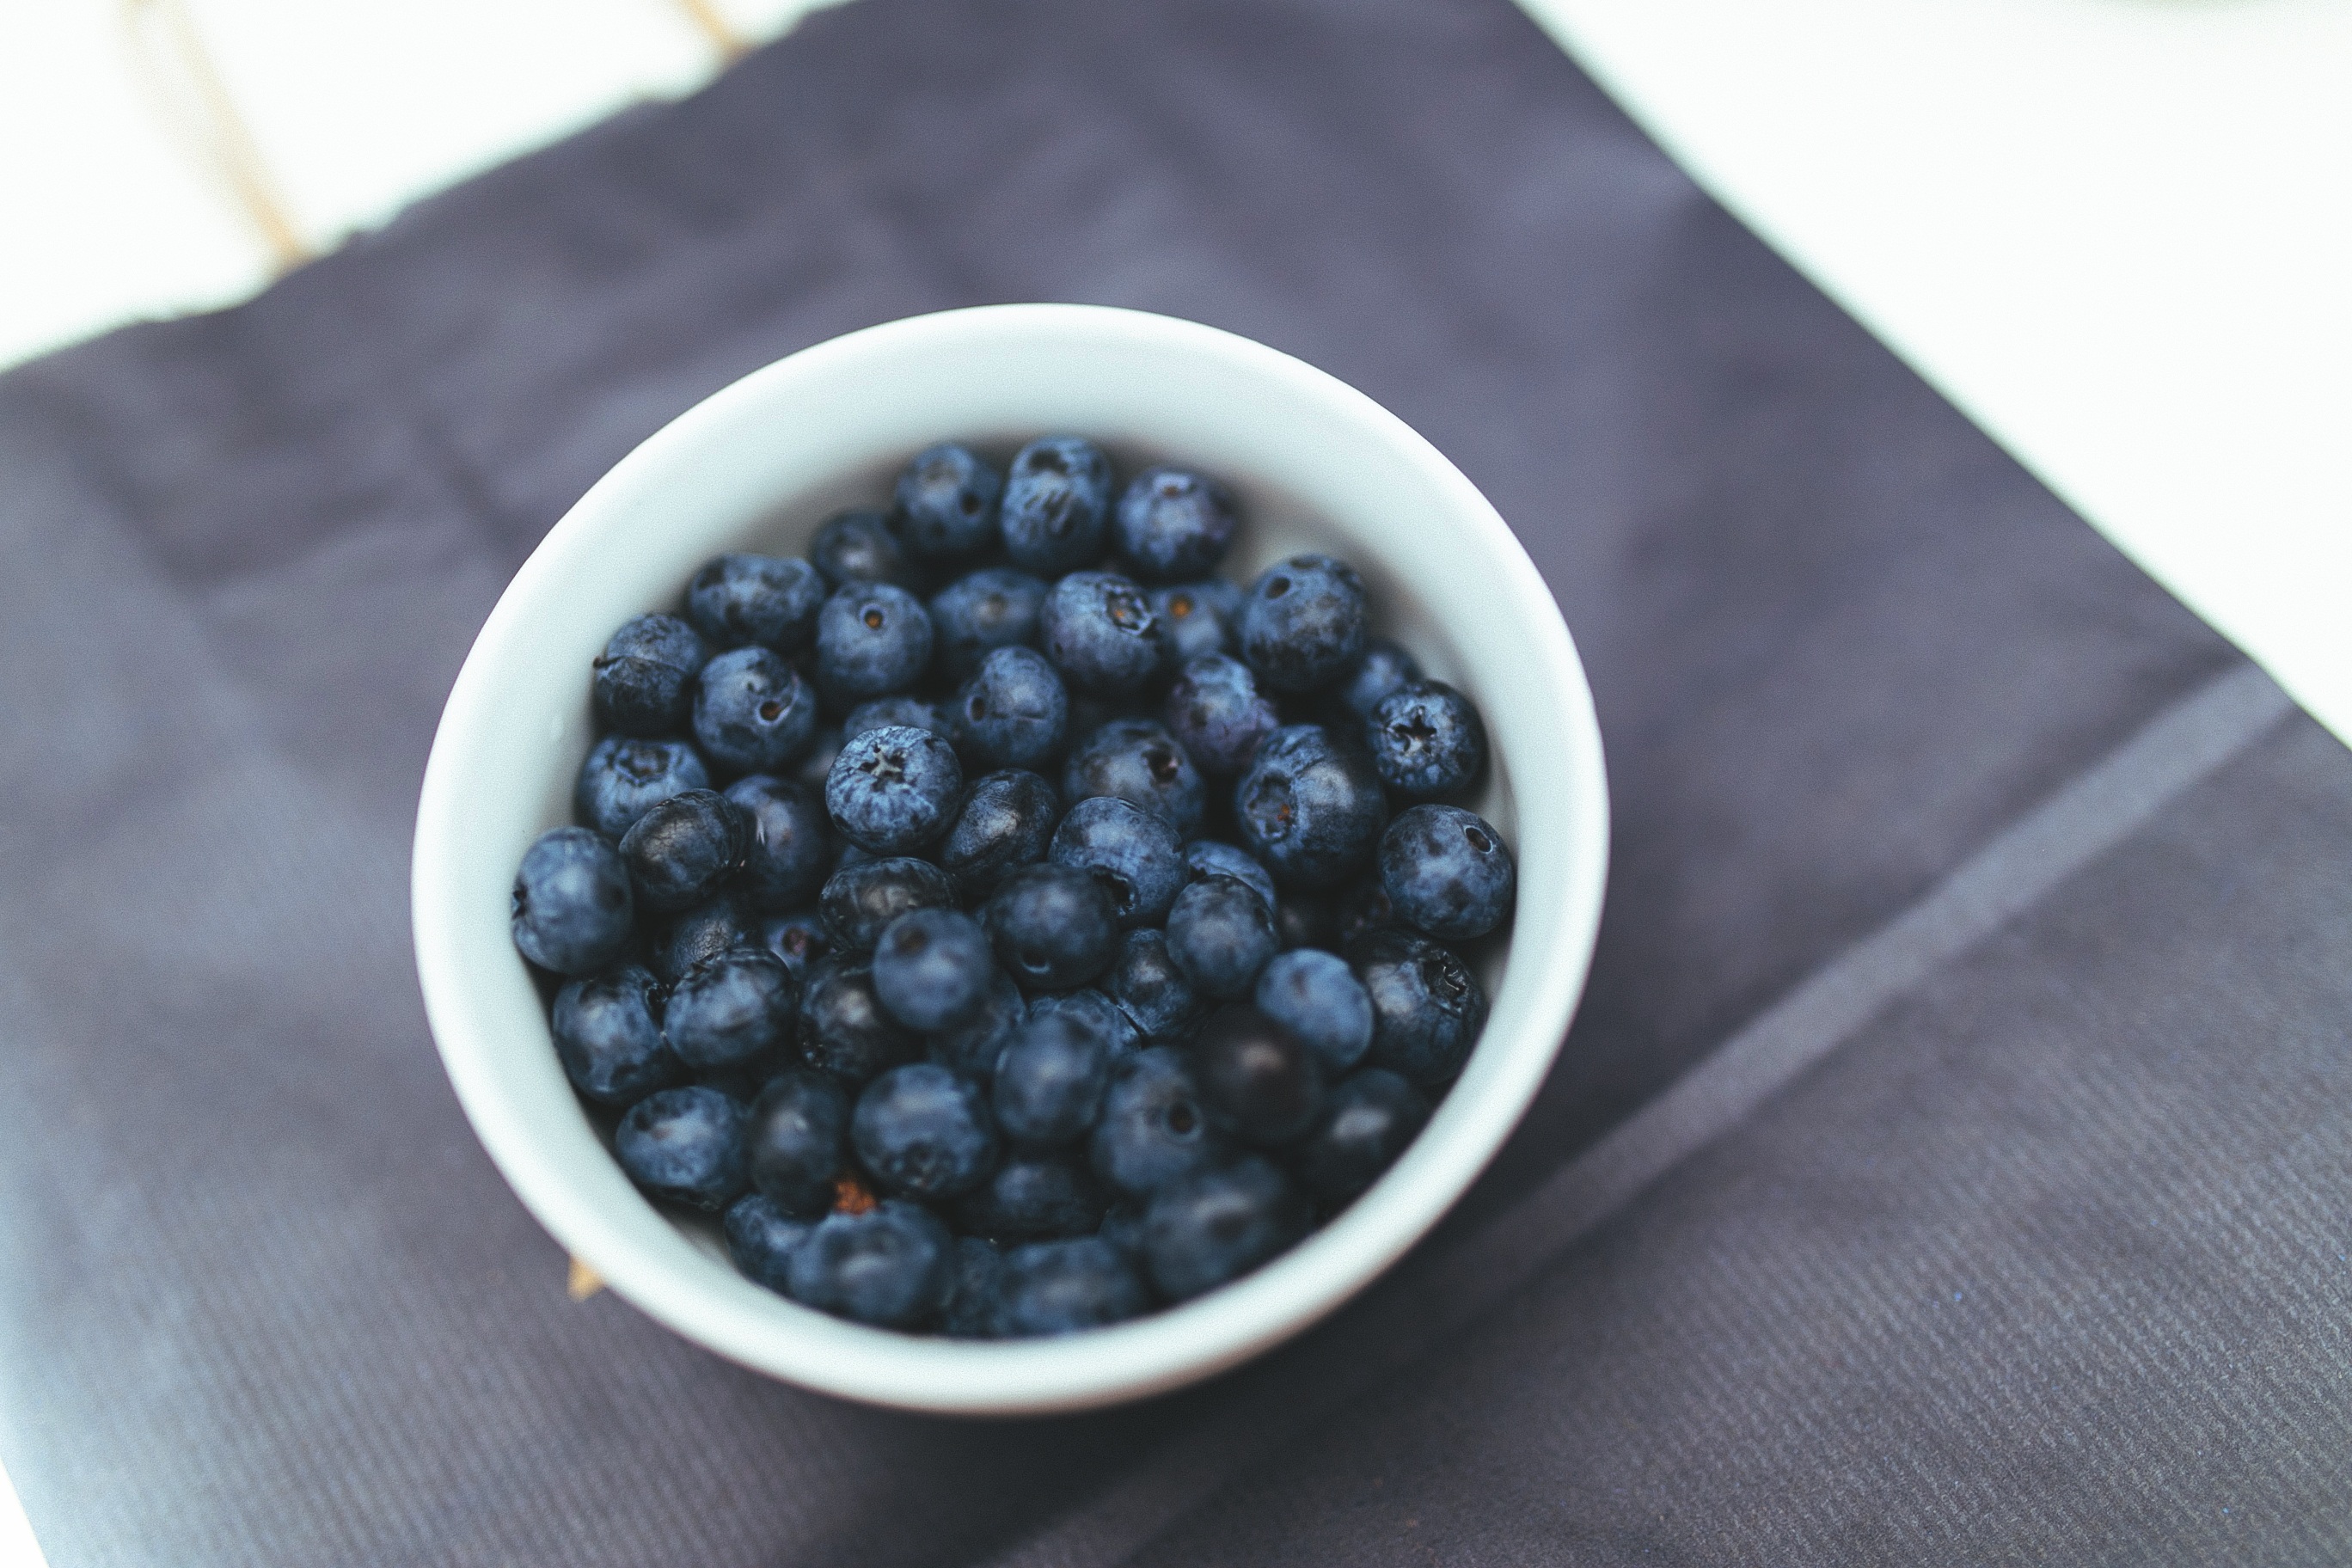
plant, fruit, berry, bowl, food, produce, blueberry, breakfast, healthy, blackberry, blueberries, fruits